Beverly Garland

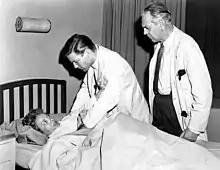
Beverly Garland, Richard Chamberlain and Raymond Massey in the first episode of "Dr. Kildare" (1961)

In 1962–1963, Garland was a regular on the CBS version of "Stump the Stars".